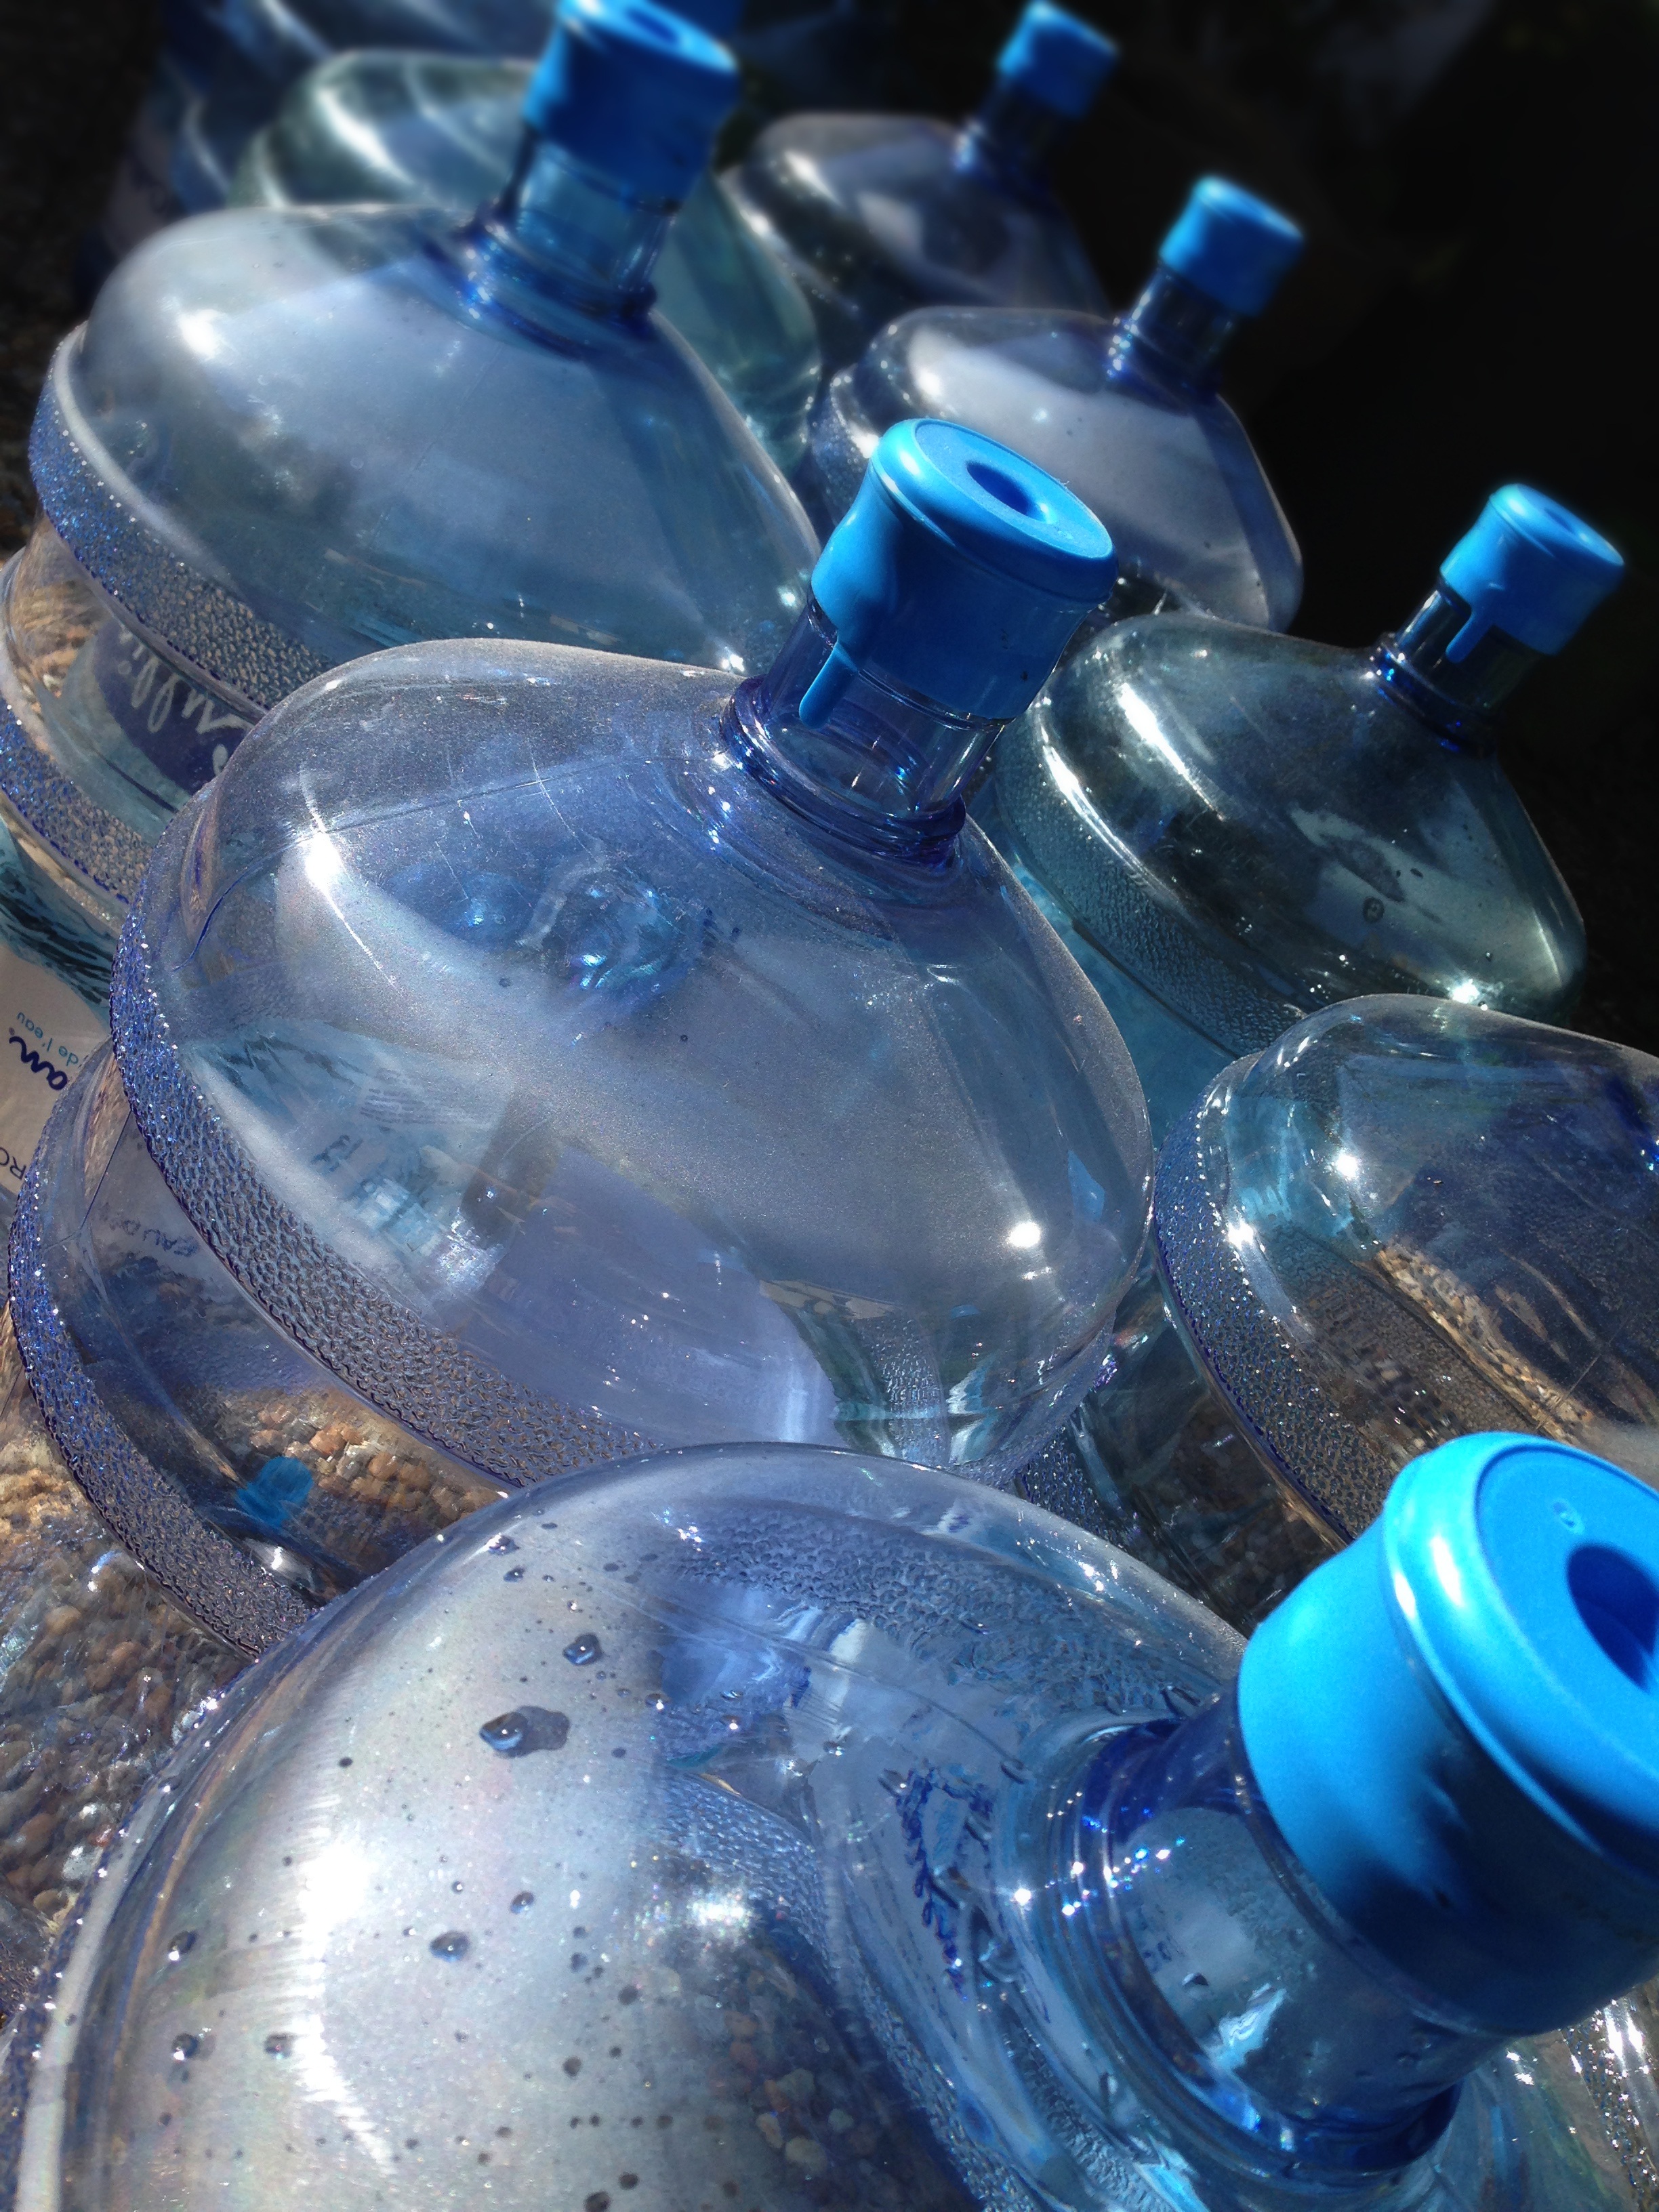
water, glass, color, bottle, blue, macro photography, empty bottle, plastic bottles, drinkware, bottle of water